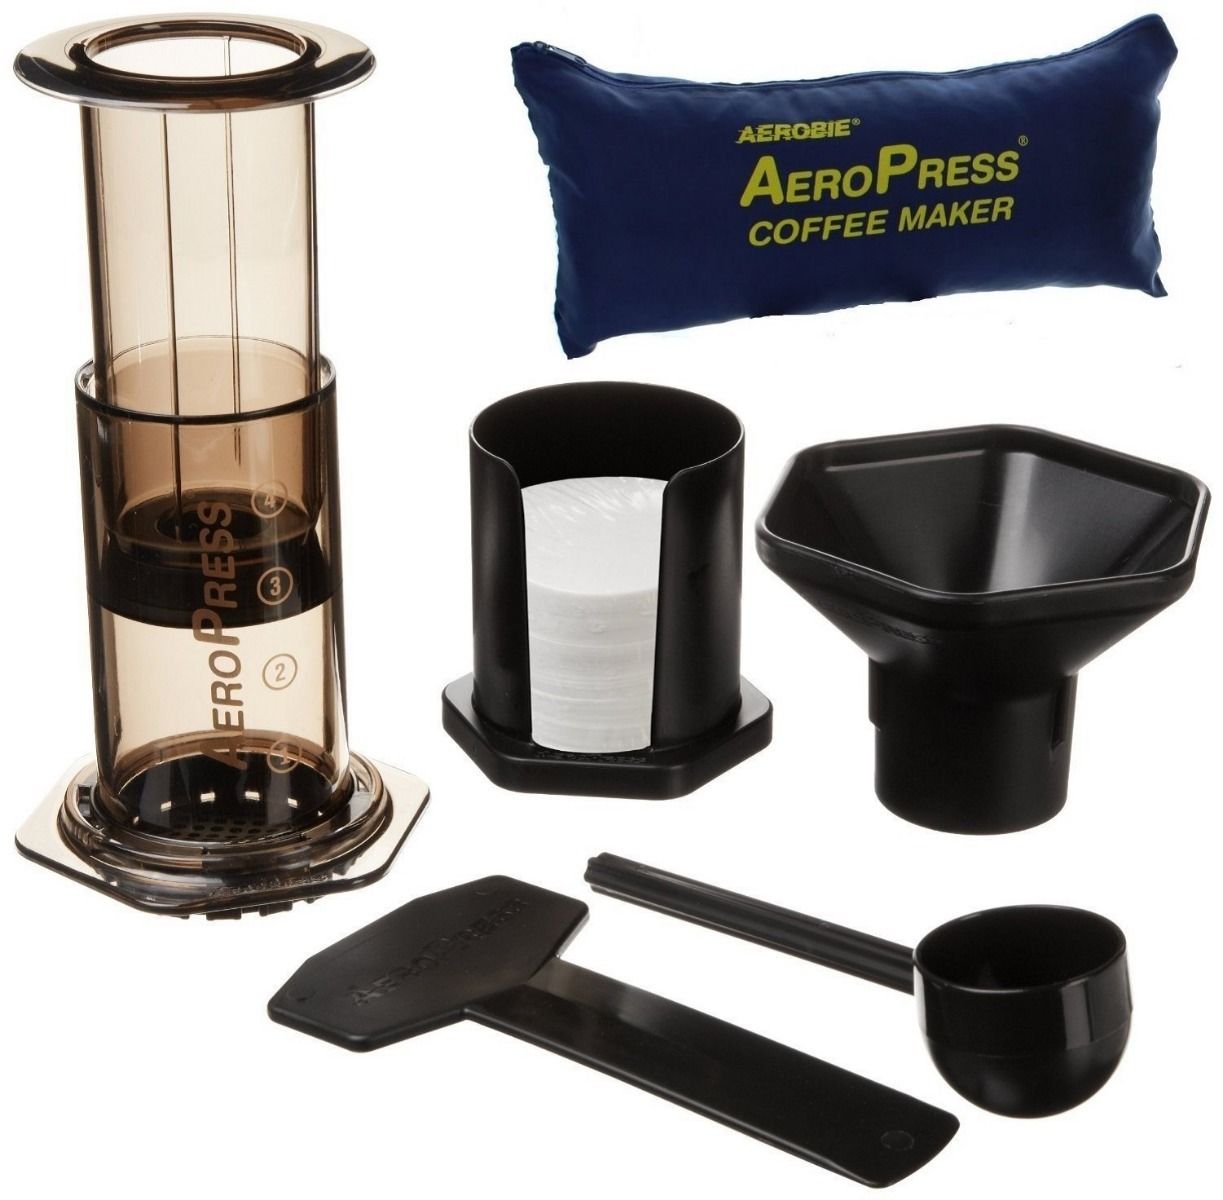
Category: coffee maker